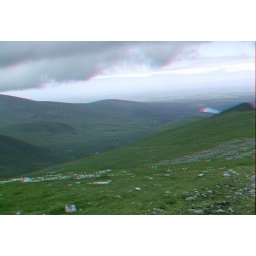
Descending Mount Snowdon in anaglyph 3D stereo red cyan glasses to view